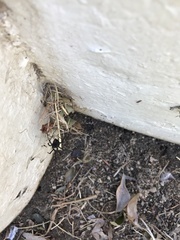
Species: Lactrodectus_hesperus